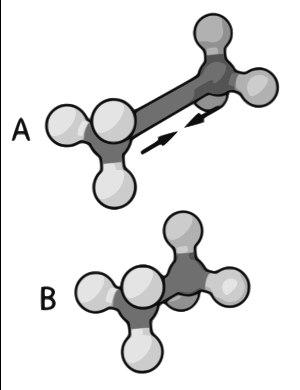
La modélisation moléculaire est un ensemble de techniques pour modéliser ou simuler le comportement de molécules. Elle est utilisée pour reconstruire la structure tridimensionnelle de molécules, en particulier en biologie structurale, à partir de données expérimentales comme la cristallographie aux rayons X. Elle permet aussi de simuler le comportement dynamique des molécules et leur mouvements internes. On l'utilise enfin pour concevoir de nouveaux médicaments.